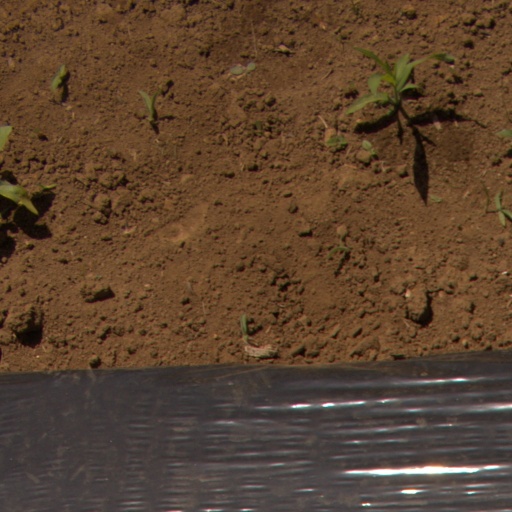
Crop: Jerusalem artichoke